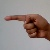
The image shows a hand gesture representing the letter 'G' in Indian Sign Language.